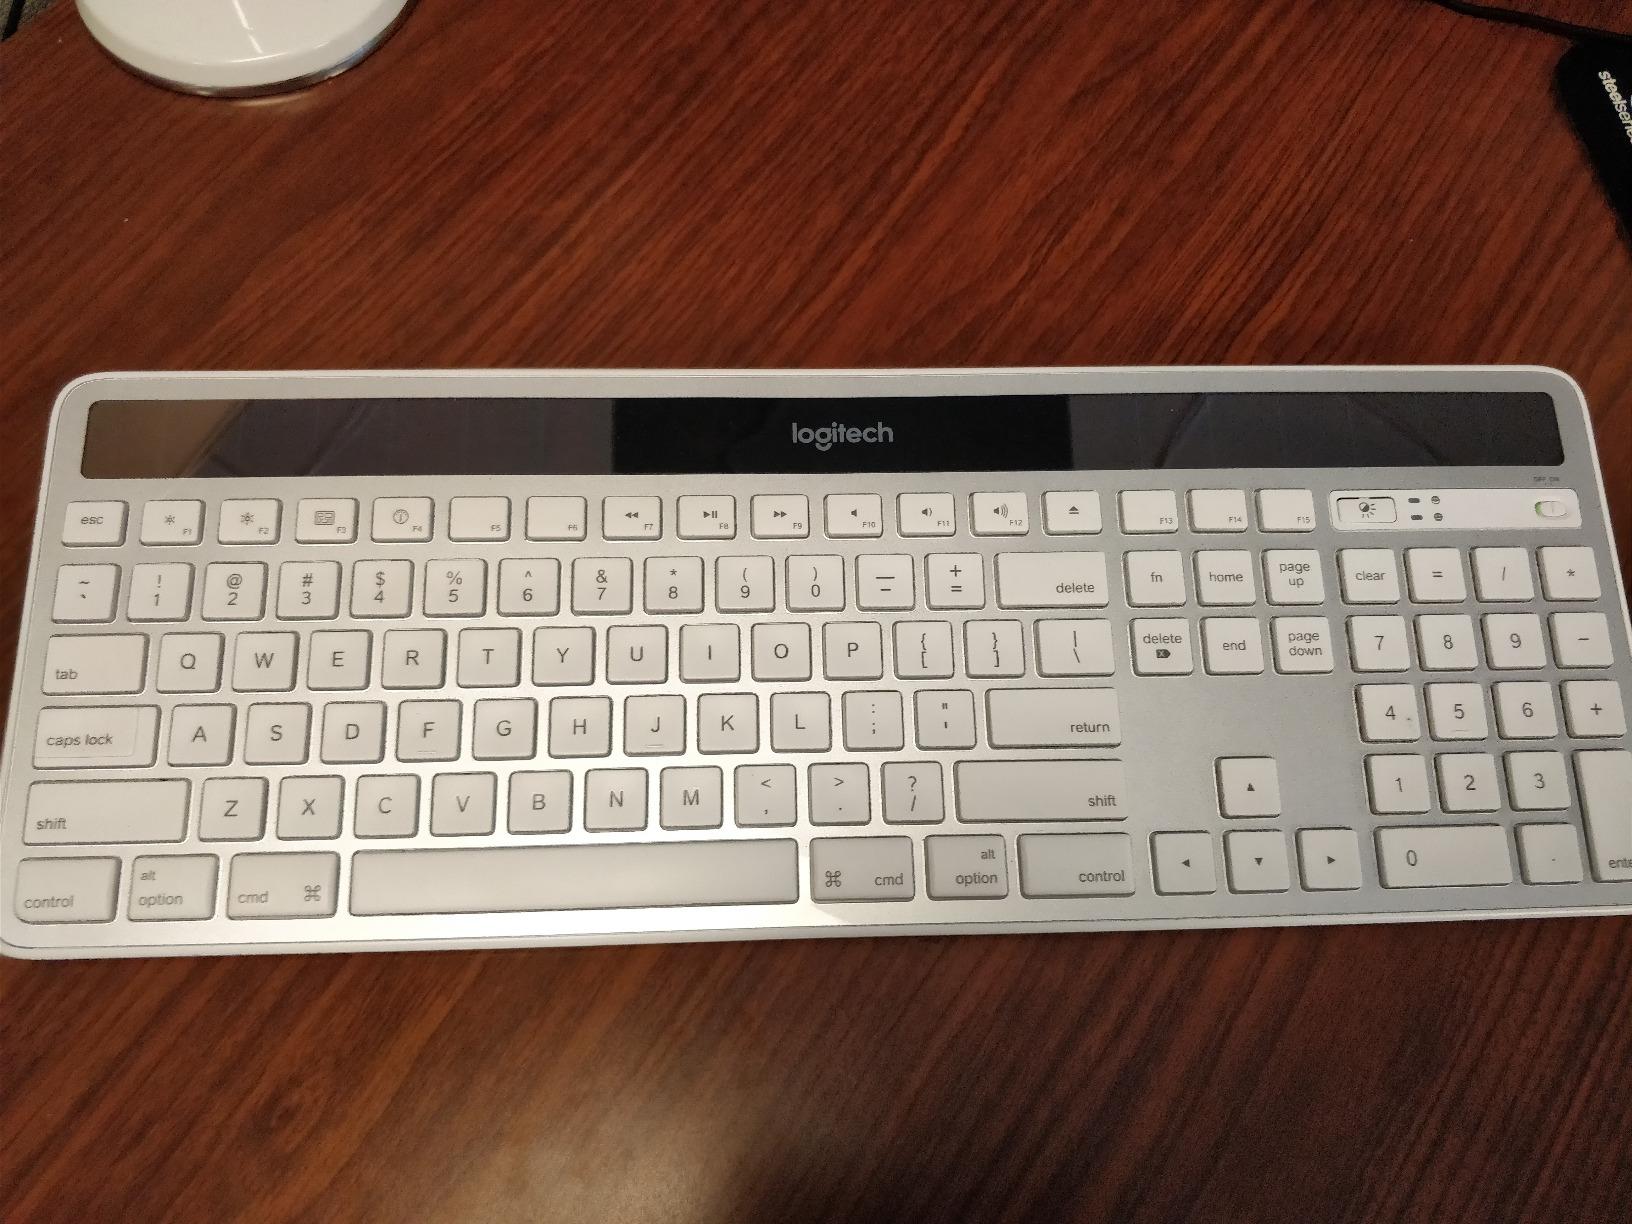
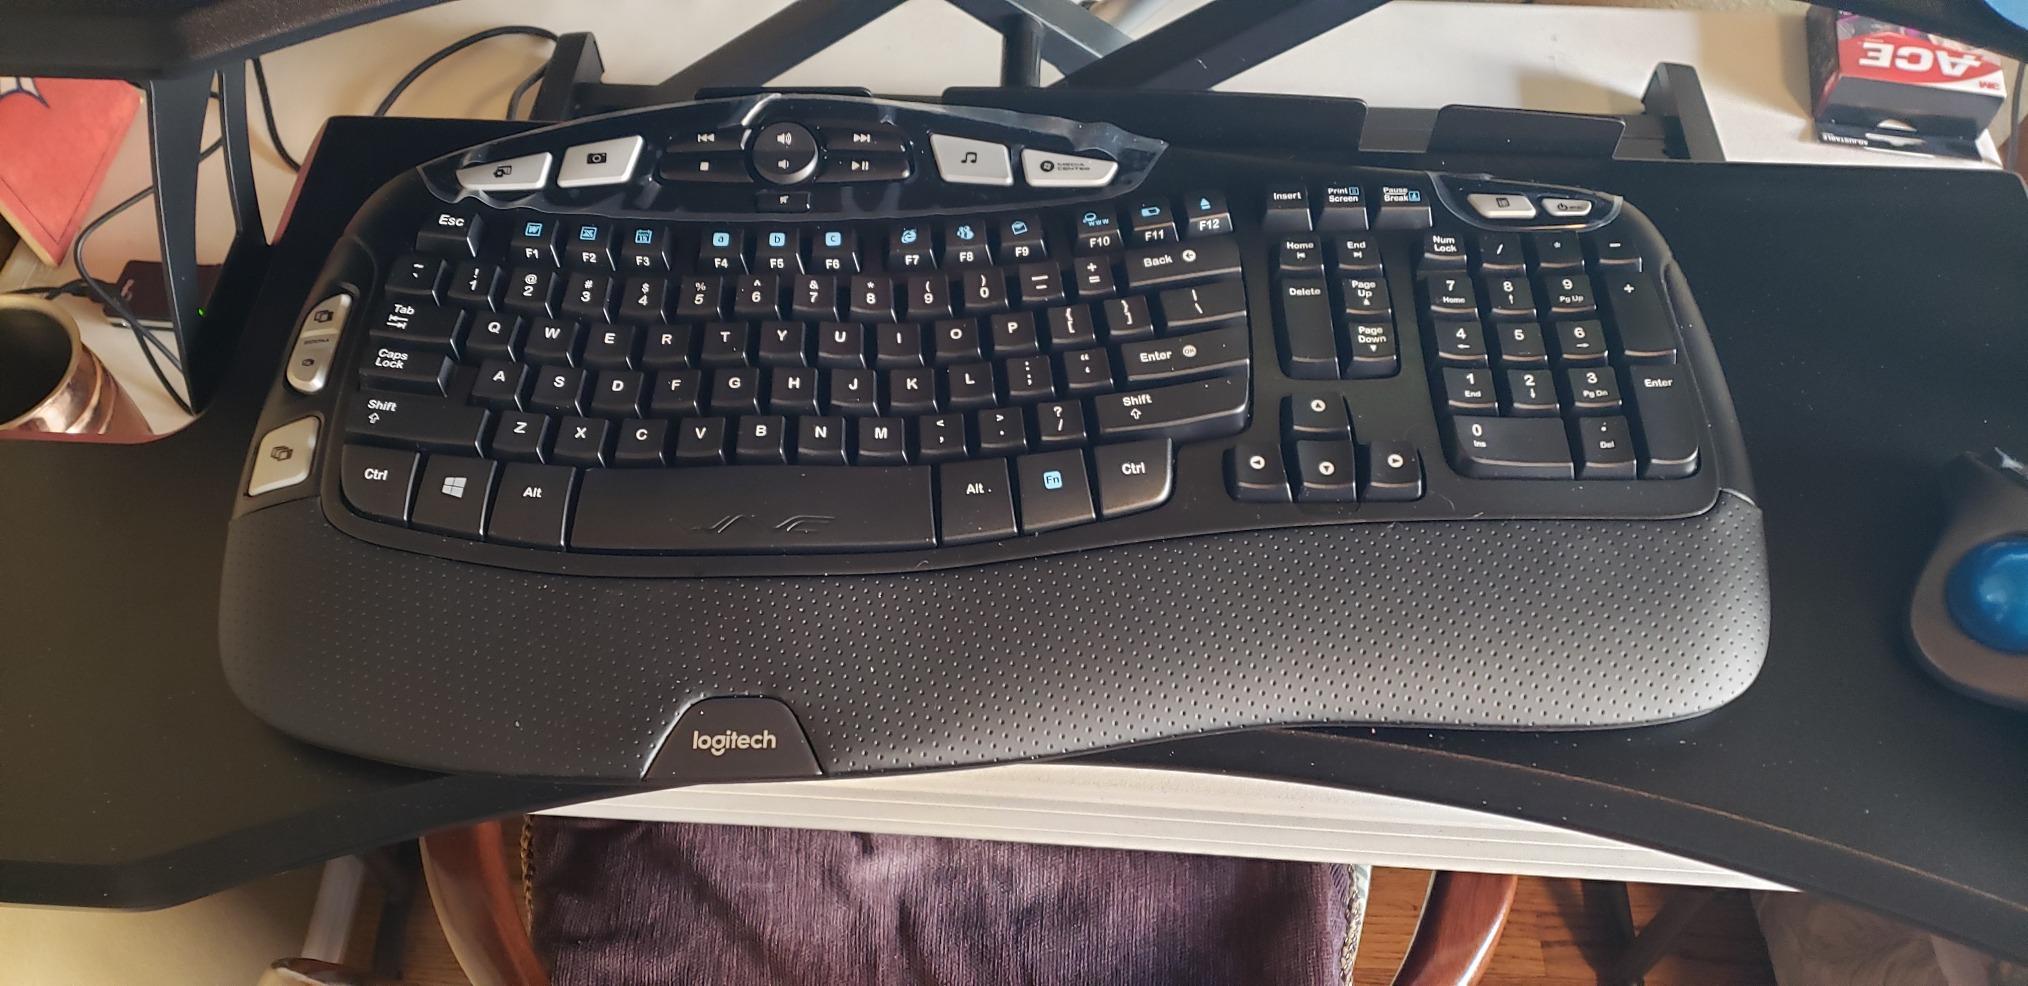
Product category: keyboard
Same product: no